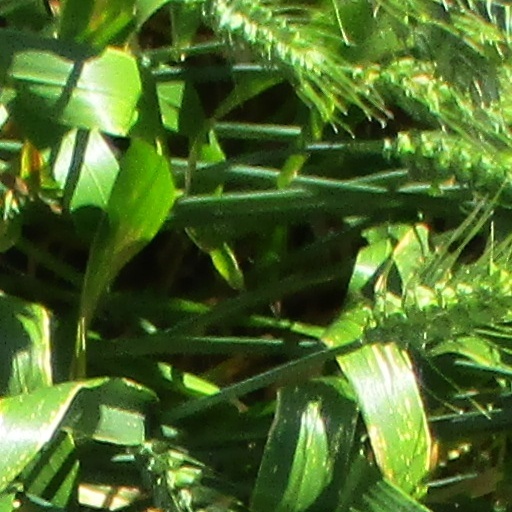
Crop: wheat